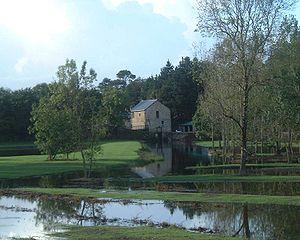
Vue du moulin à eau de Saint-Étienne-de-Mer-Morte
Saint-Étienne-de-Mer-Morte est une commune de l'Ouest de la France située dans le département de la Loire-Atlantique, en région Pays de la Loire.